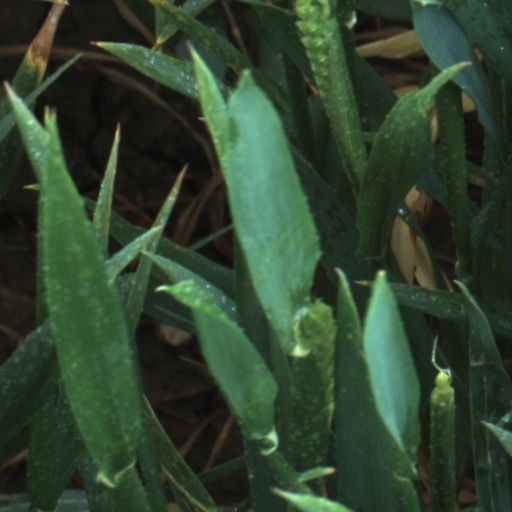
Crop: wheat